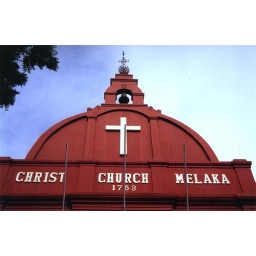
This red building is the most well-known landmark in Malacca, Malaysia.Photo is taken in 2002 using a Olympus compact camera.